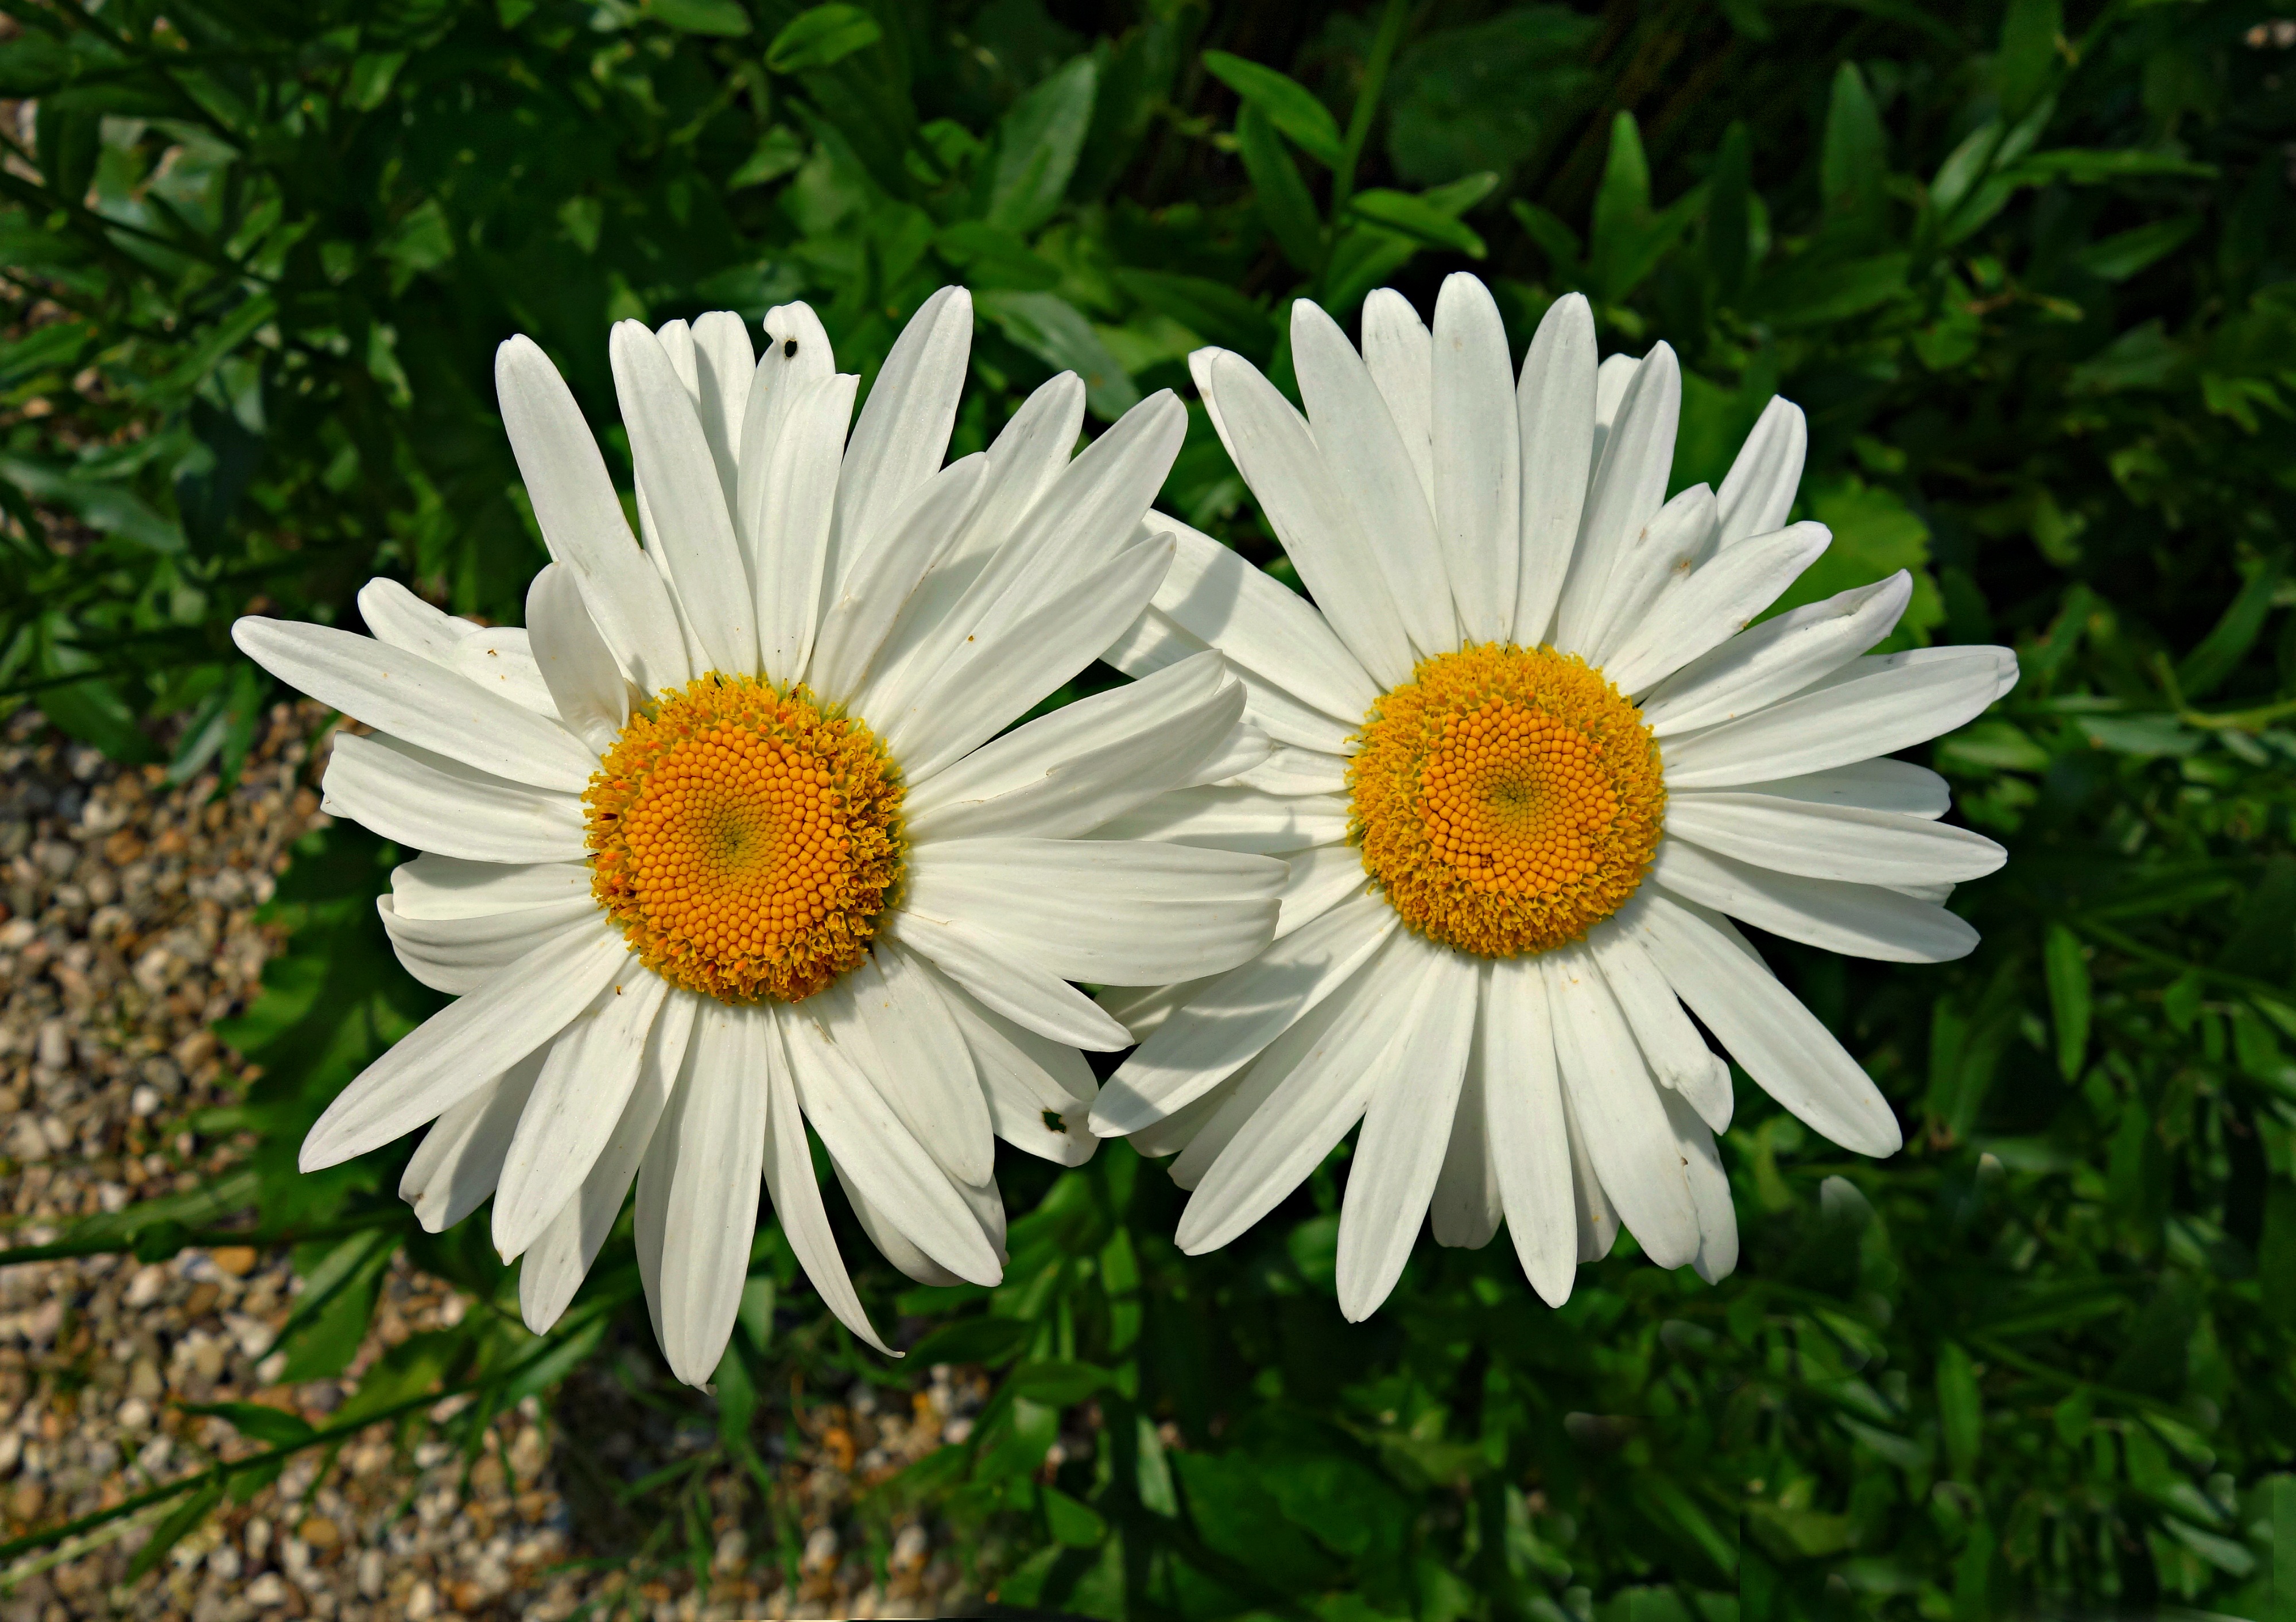
nature, blossom, plant, white, field, flower, petal, summer, daisy, spring, botany, blooming, yellow, flora, wildflower, petals, asteraceae, macro photography, flowering plant, daisy family, ox eye daisy, leucanthemum vulgare, oxeye daisy, common daisy, dog daisy, moon daisy, chrysanthemum leucanthemum, land plant, chamaemelum nobile, marguerite daisy